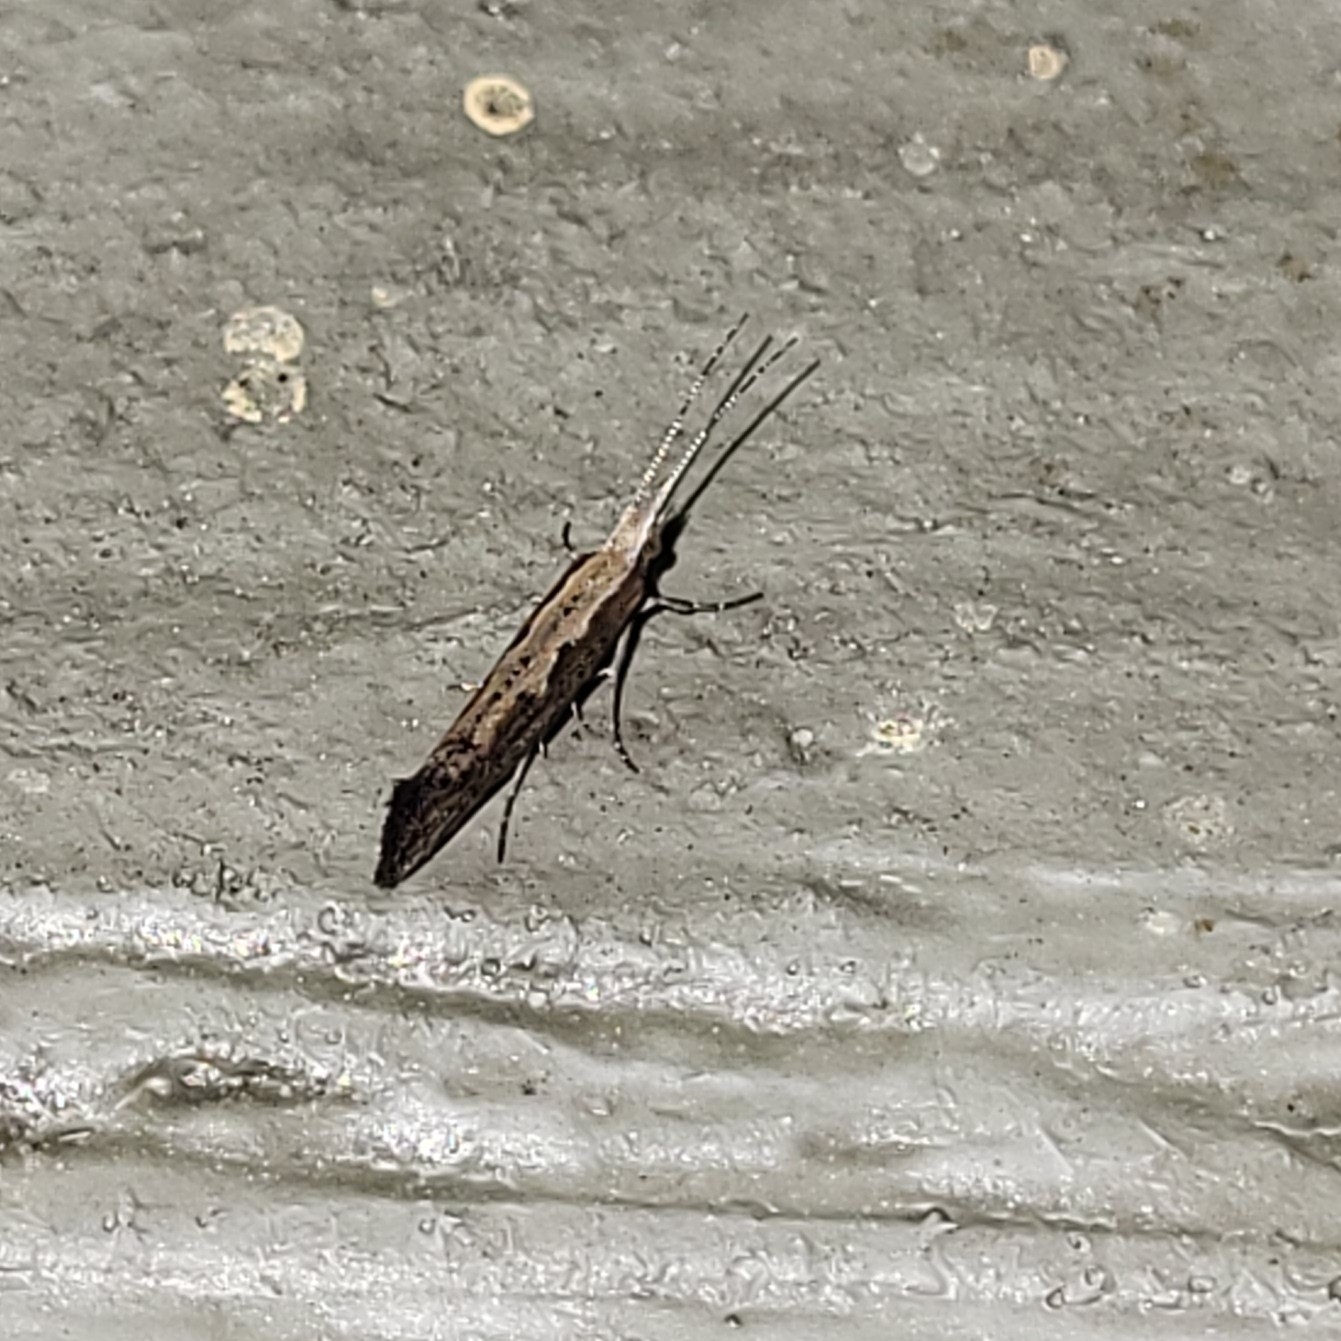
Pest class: diamondback_moth